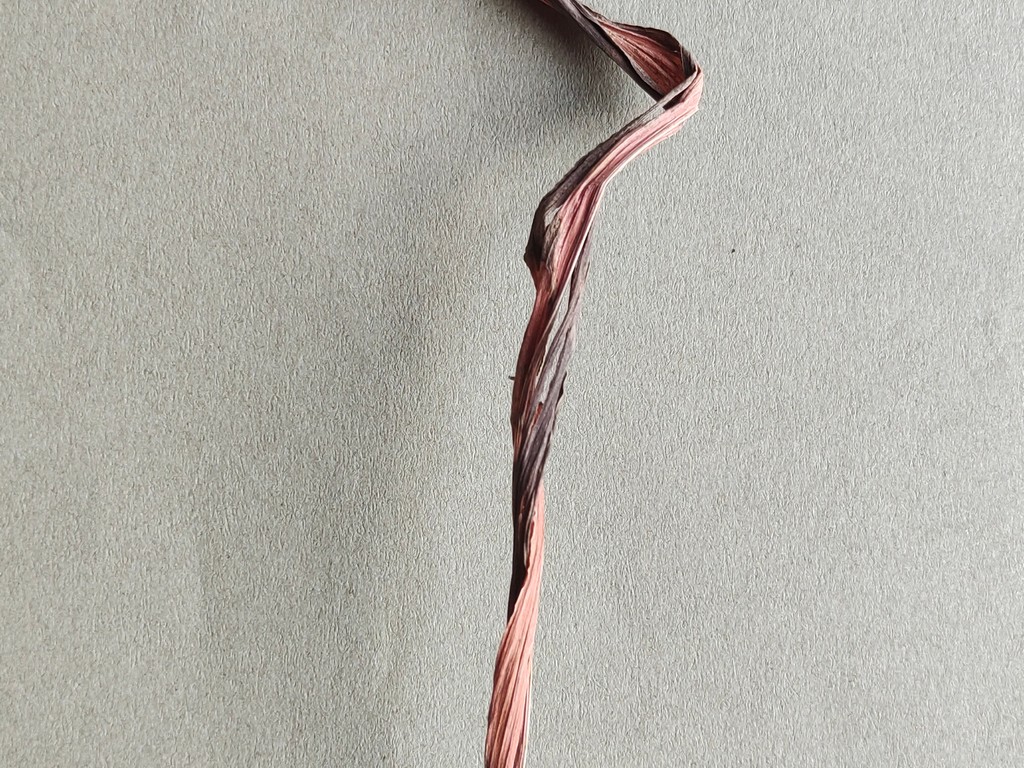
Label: Dried